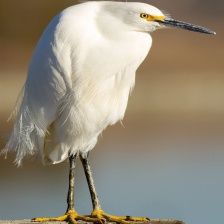
Species: SNOWY EGRET
Scientific name: EGRETTA THULA